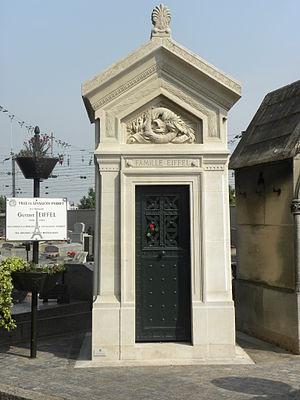
Le cimetière de Levallois-Perret est un cimetière communal se trouvant rue Baudin à Levallois-Perret dans les Hauts-de-Seine, aux portes ouest de Paris. Il a été ouvert en 1868 par Nicolas Levallois, fondateur de la commune un an plus tôt. Il comprend quarante-trois divisions pour une étendue de 74 660 mètres carrés. Son monument aux morts datant de 1923 a déclenché une polémique à l'époque, car un ouvrier y est représenté brisant un sabre. Levallois-Perret était alors une banlieue ouvrière. Il est célèbre pour abriter la tombe de Louise Michel, et aussi celle de Maurice Ravel.
Gustave Eiffel, né Bonickhausen dit Eiffel le 15 décembre 1832 à Dijon et mort le 27 décembre 1923 à Paris, est un ingénieur centralien et un industriel français, qui a notamment participé à la construction de la tour Eiffel à Paris, du viaduc de Garabit et de la statue de la Liberté à New York.